José Lind

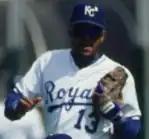
Lind with the Kansas City Royals in 1994

José Lind Salgado, nicknamed "Chico", is a Puerto Rican former Major League Baseball (MLB) second baseman and former manager of the Atlantic League's Bridgeport Bluefish. He is the cousin of Onix Concepción, another former MLB player. Primarily a second baseman, Lind was highly regarded for his defensive skills, winning a Gold Glove award in 1992.